Judith at the Gates of Bethulia

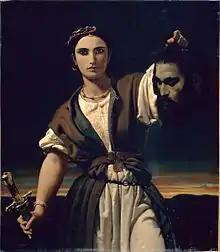
"Judith at the Gates of Bethulia" (1847) by Jules-Claude Ziegler

Judith at the Gates of Bethulia is an 1847 painting by French artist Jules-Claude Ziegler, now in the Museum of Fine Arts of Lyon. It shows Judith holding the head of Holofernes.